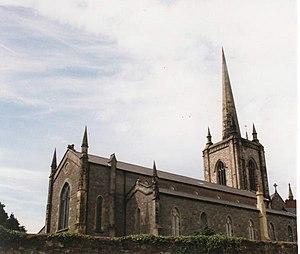
Cet article liste les édifices actuels ou passés, ayant été ou étant encore cathédrale ou assimilé d’une confession chrétienne, situés sur l’île d’Irlande.
La cathédrale Saint-Macartin d’Enniskillen est une cathédrale anglicane du Royaume-Uni, située en Irlande du Nord. Elle est consacrée à Maccartan de Clogher, reconnu comme le premier évêque de Clogher.